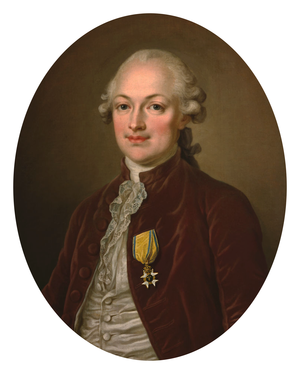
Le baron Erik Magnus de Staël-Holstein, né le 25 octobre 1749 à Loddby, dans l'Östergötland et mort le 9 mai 1802 à Poligny dans le Jura, est un baron et un diplomate suédois.